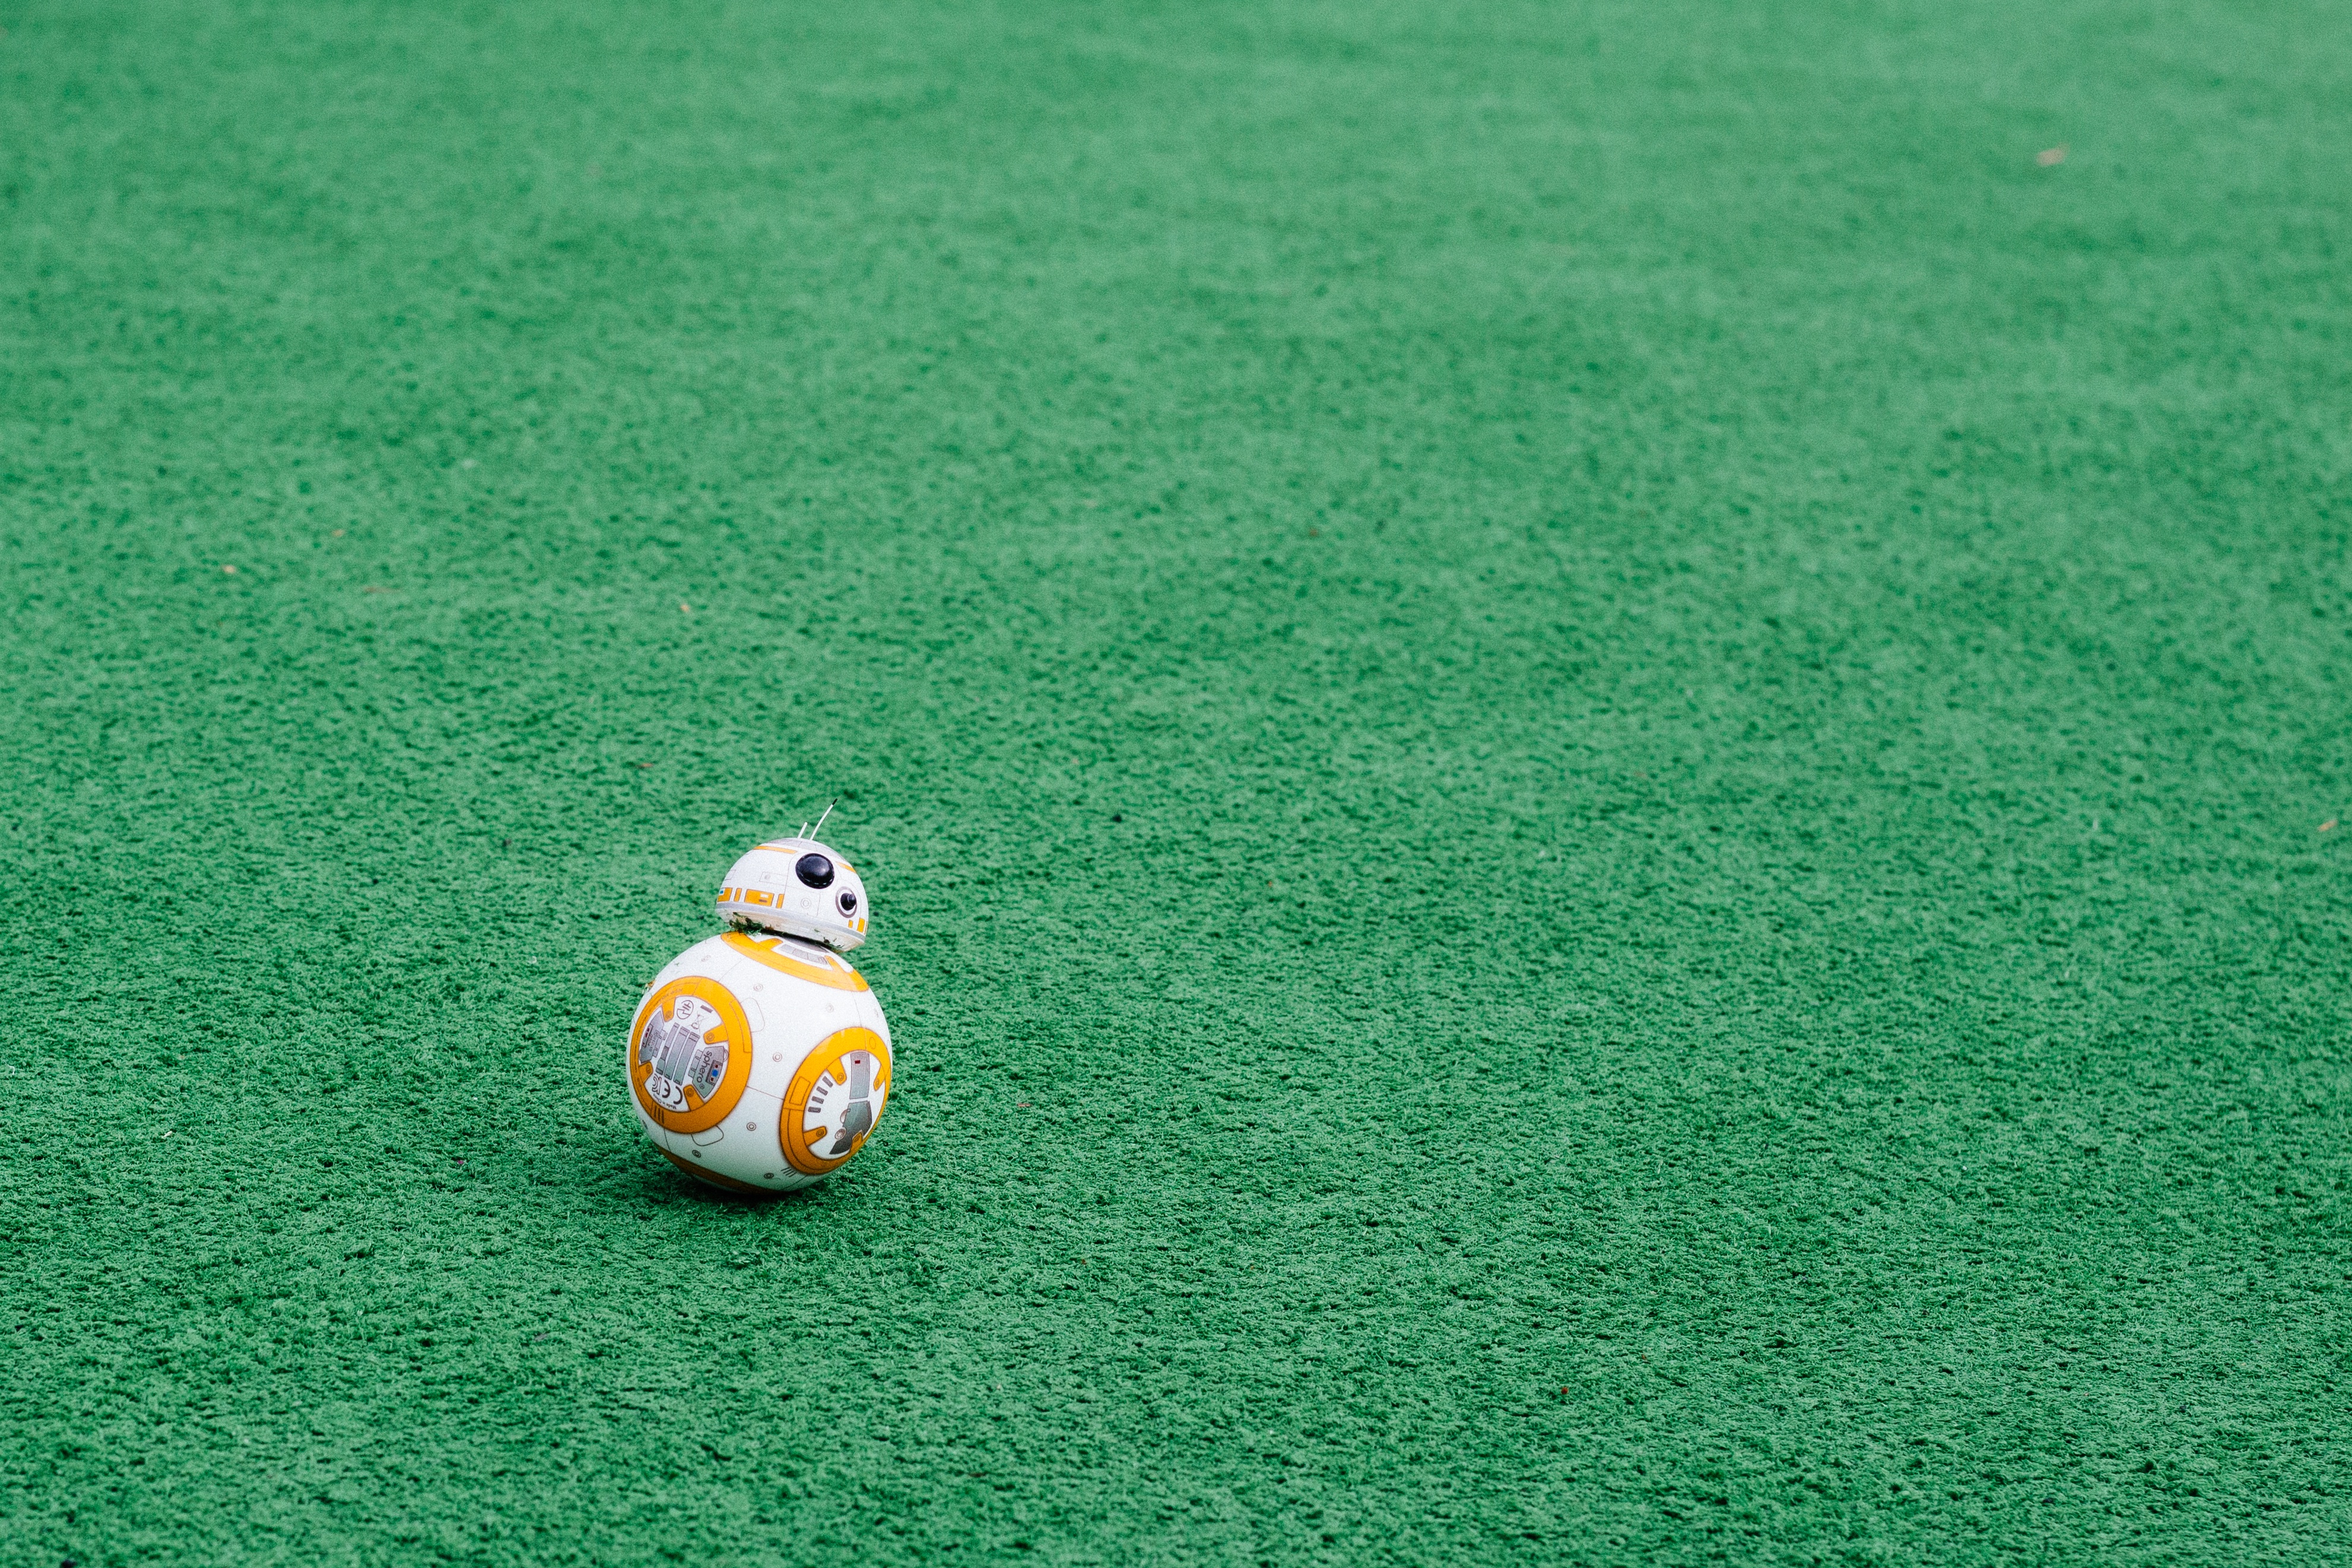
green, grass, sports, ball, play, outdoor recreation, recreation, baseball field, games, flooring, lawn